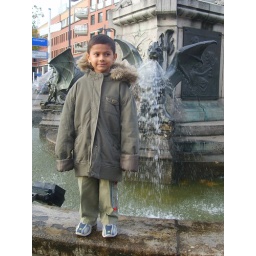
Soham near a water fountain near the 's-Hertogenbosch train station. The fountain has dragons breathing water instead of fire.